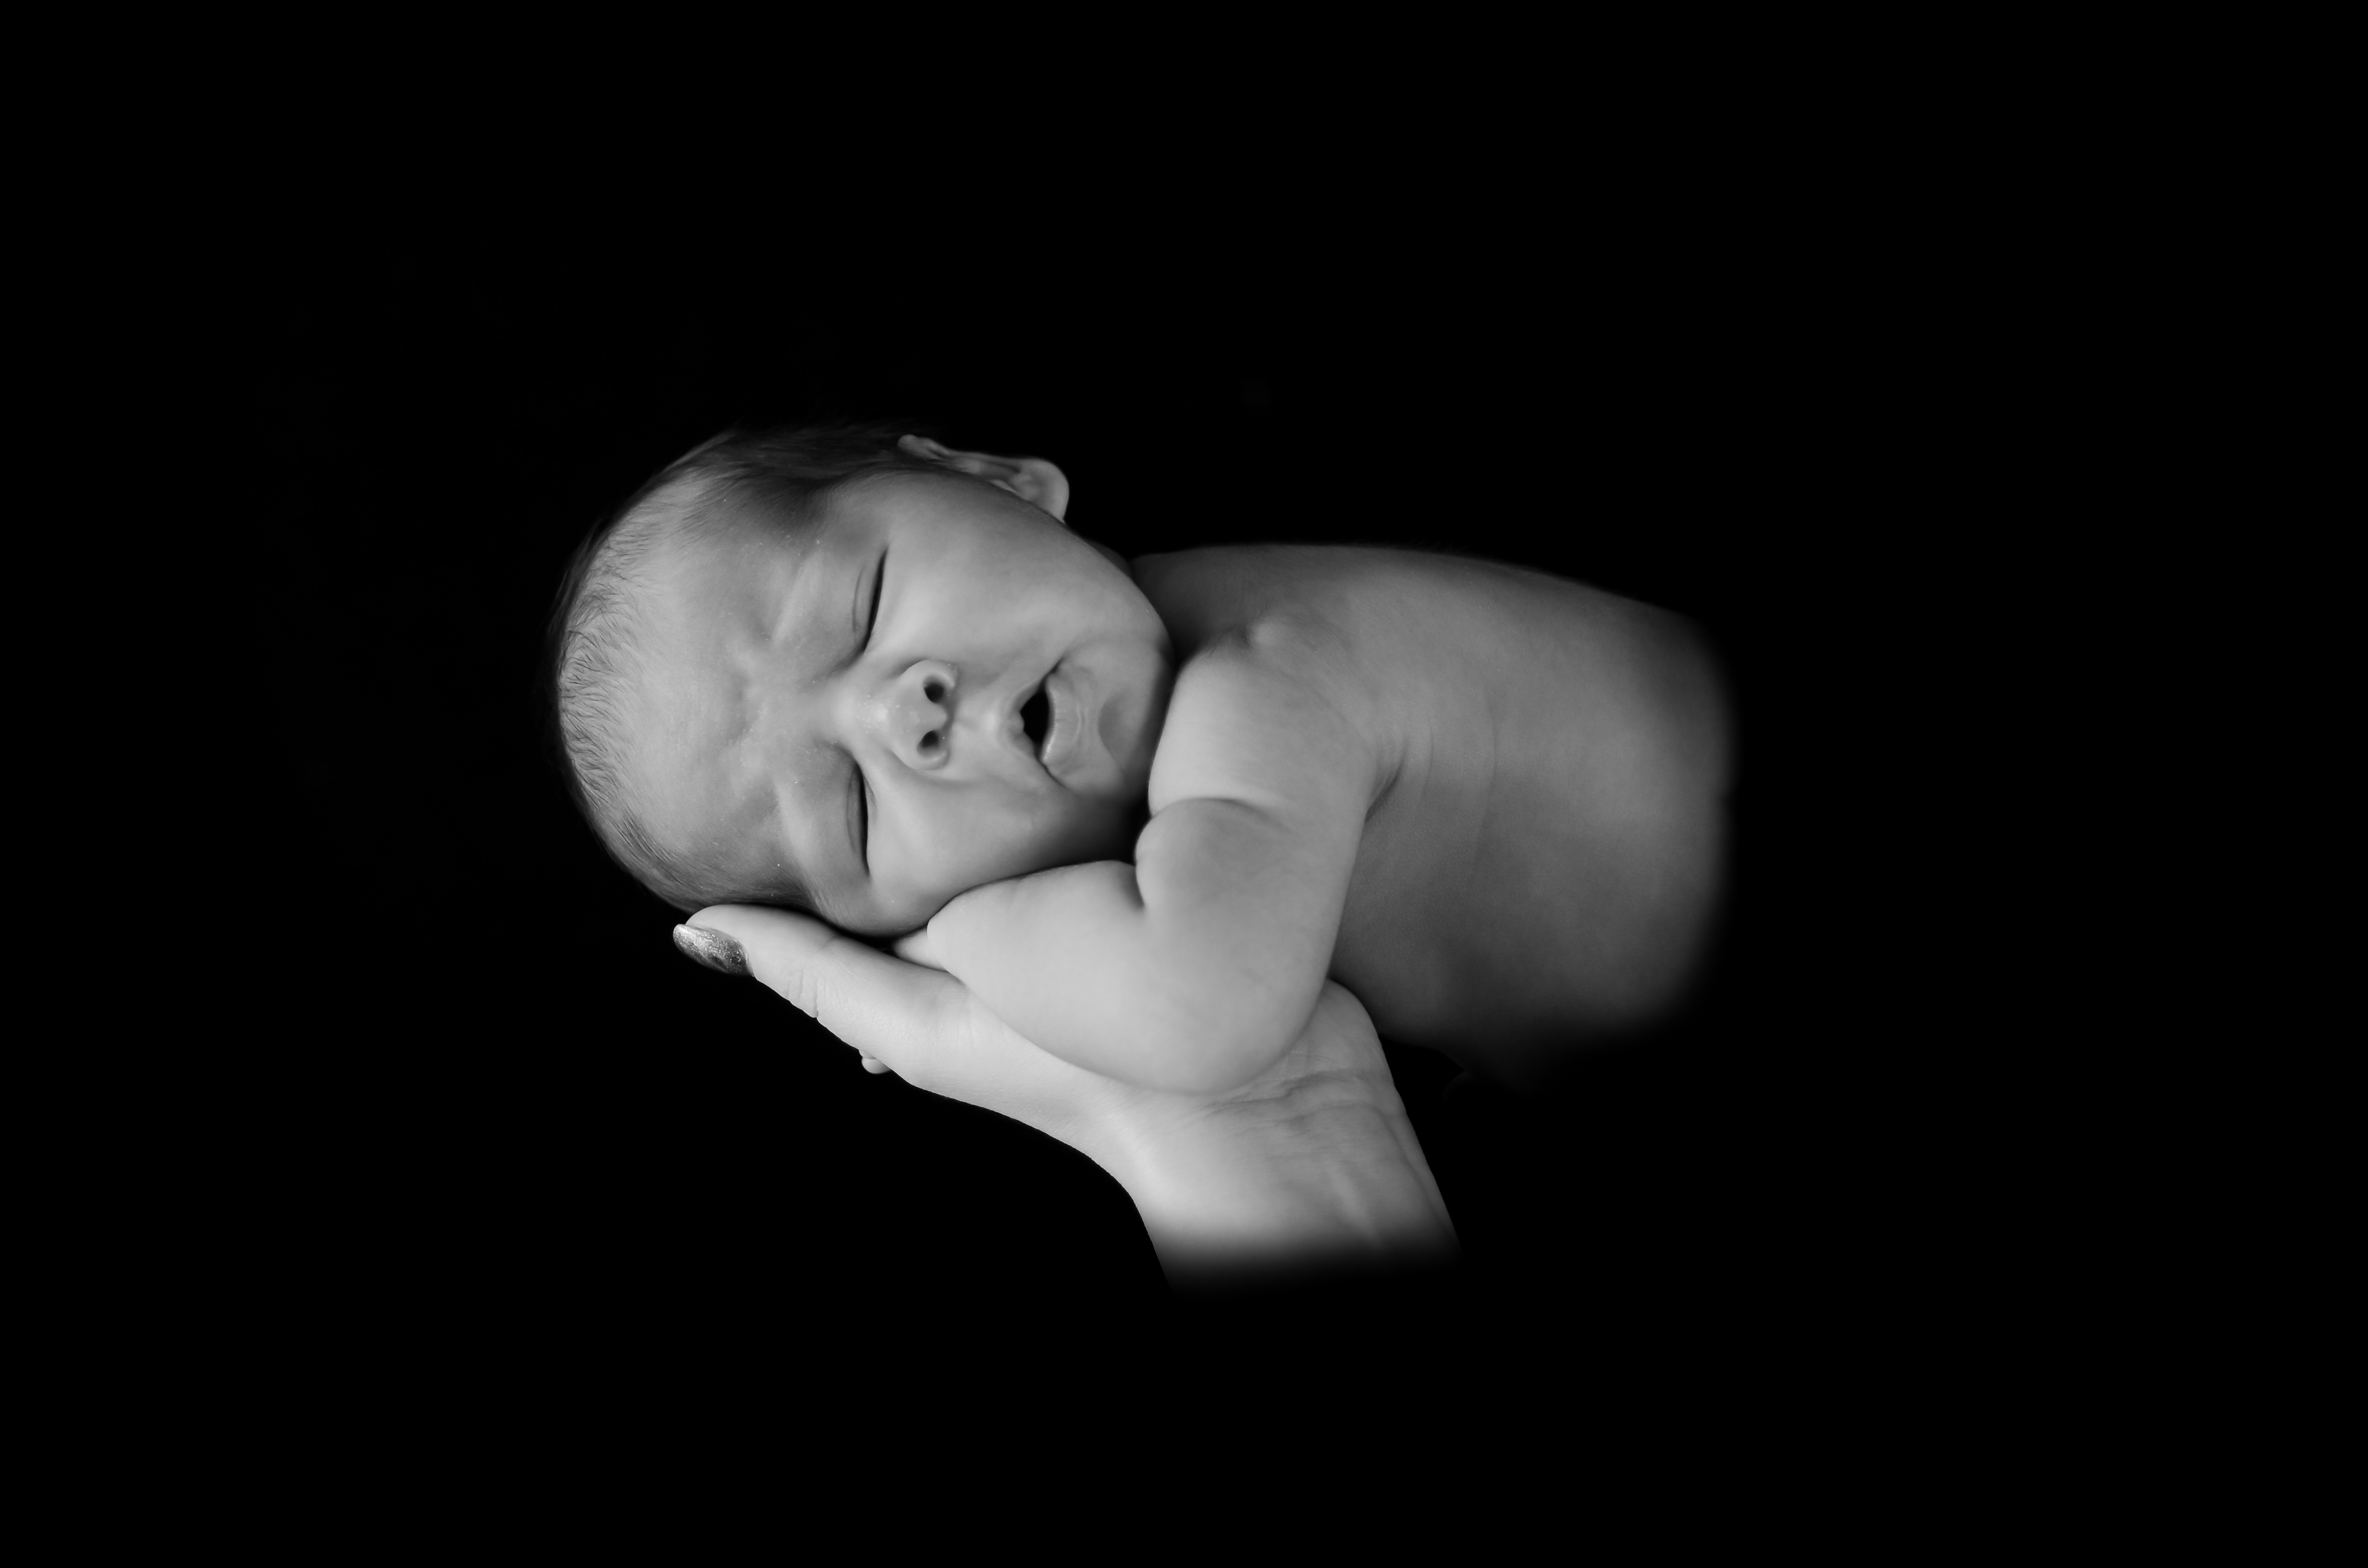
hand, person, black and white, white, photography, sweet, boy, cute, portrait, sleeping, peaceful, small, child, human, darkness, bare, black, monochrome, baby, life, caucasian, face, sleep, dream, infant, newborn, innocence, little, skin, new, soft, adorable, emotion, interaction, newborn baby, sense, monochrome photography, portrait photography, human positions